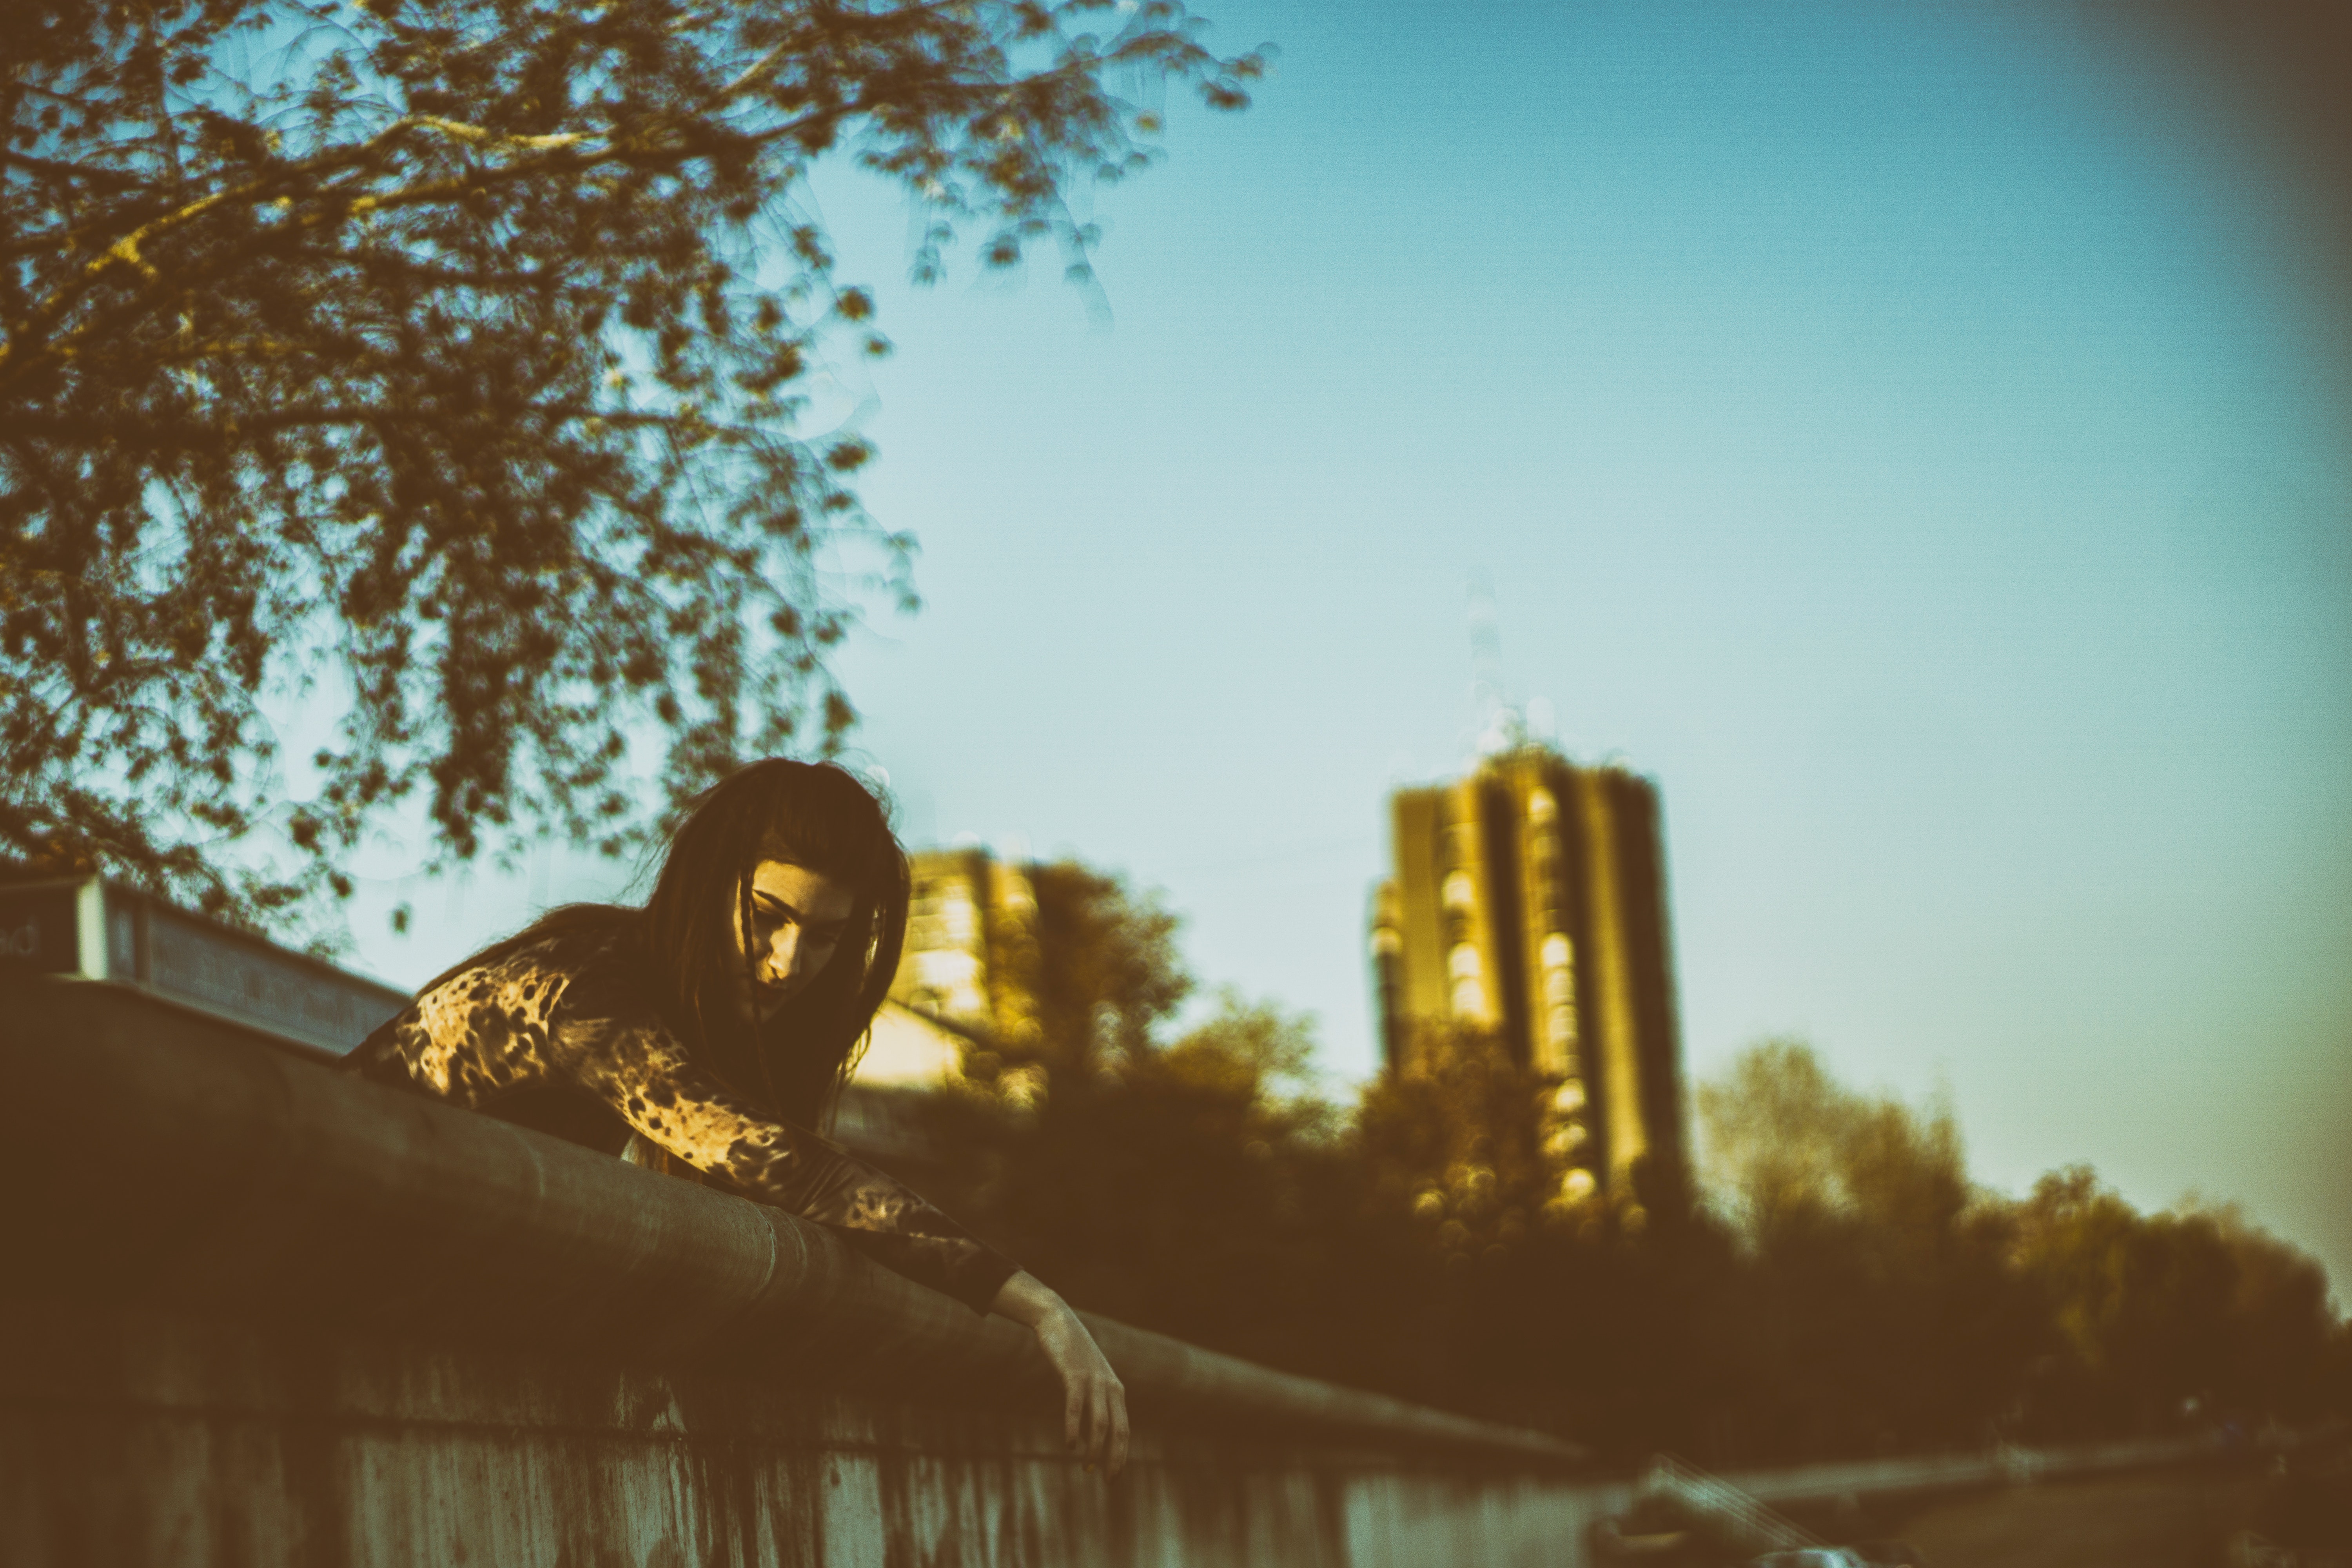
sky, light, yellow, tree, branch, sunlight, adaptation, reflection, grass, city, photography, architecture, night, roof, Tints and shades, wood, plant